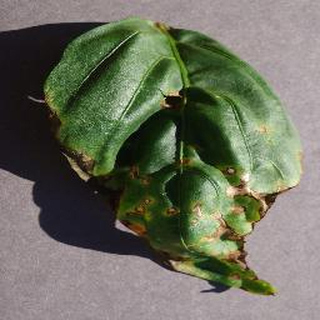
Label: bell_pepper_bacterial_spot